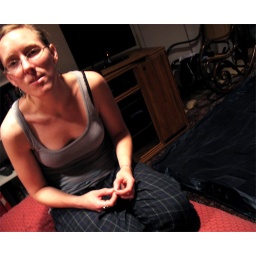
Emily, after a long night of driving, getting ready for bed at Lorraine's house in DC!